Wildlife of the Levant

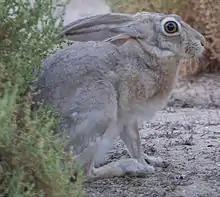

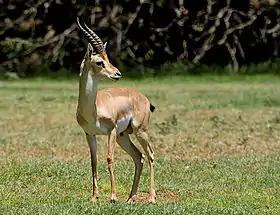

A single species of mongoose, the Egyptian mongoose, is endemic to the Levant. This species is known to transmit visceral leishmaniasis. The habitat of these mongooses extends from South Africa through the Levant to Turkey, and has been introduced to Italy and Madagascar. They are most commonly found in forests, scrubland, and hedgerows in close proximity to a permanent source of water. The status of these animals in the Levant is analogous to that of mustelidae, which are despised by poultry farmers but appreciated by farmers for their ability to kill mice and rats. As with the mongoose family, the hyena family is currently represented by only one species in the Levant, the striped hyena. This species is the largest surviving predator in Lebanon and Syria. Furthermore, the Levant hyenas are considered the largest striped hyenas in the world. The coloration of their manes distinguishes them from other packs. Rather than being entirely black, as are hyenas in Africa and India, their manes exhibit a mixture of black and gray. Levantine striped hyenas are known to consume significant quantities of human feces. They rely on the carcasses of wild and domesticated animals for a significant portion of their sustenance. Some scientists have proposed that they are capable of hunting and killing larger prey, although this hypothesis has yet to be empirically verified. During the early settlement of Palestine by Jewish farmers, the striped hyena was a frequent target of organized poisoning campaigns. Currently, the animals are legally protected in Israel and hunting is prohibited. But the small size of the natural reserves they inhabit poses a threat to inbreeding. In Jordan, the hunting of animals remains a common practice, with most villagers viewing them as a potential threat to themselves and their livestock, a sentiment that is also prevalent in Lebanon and Syria.